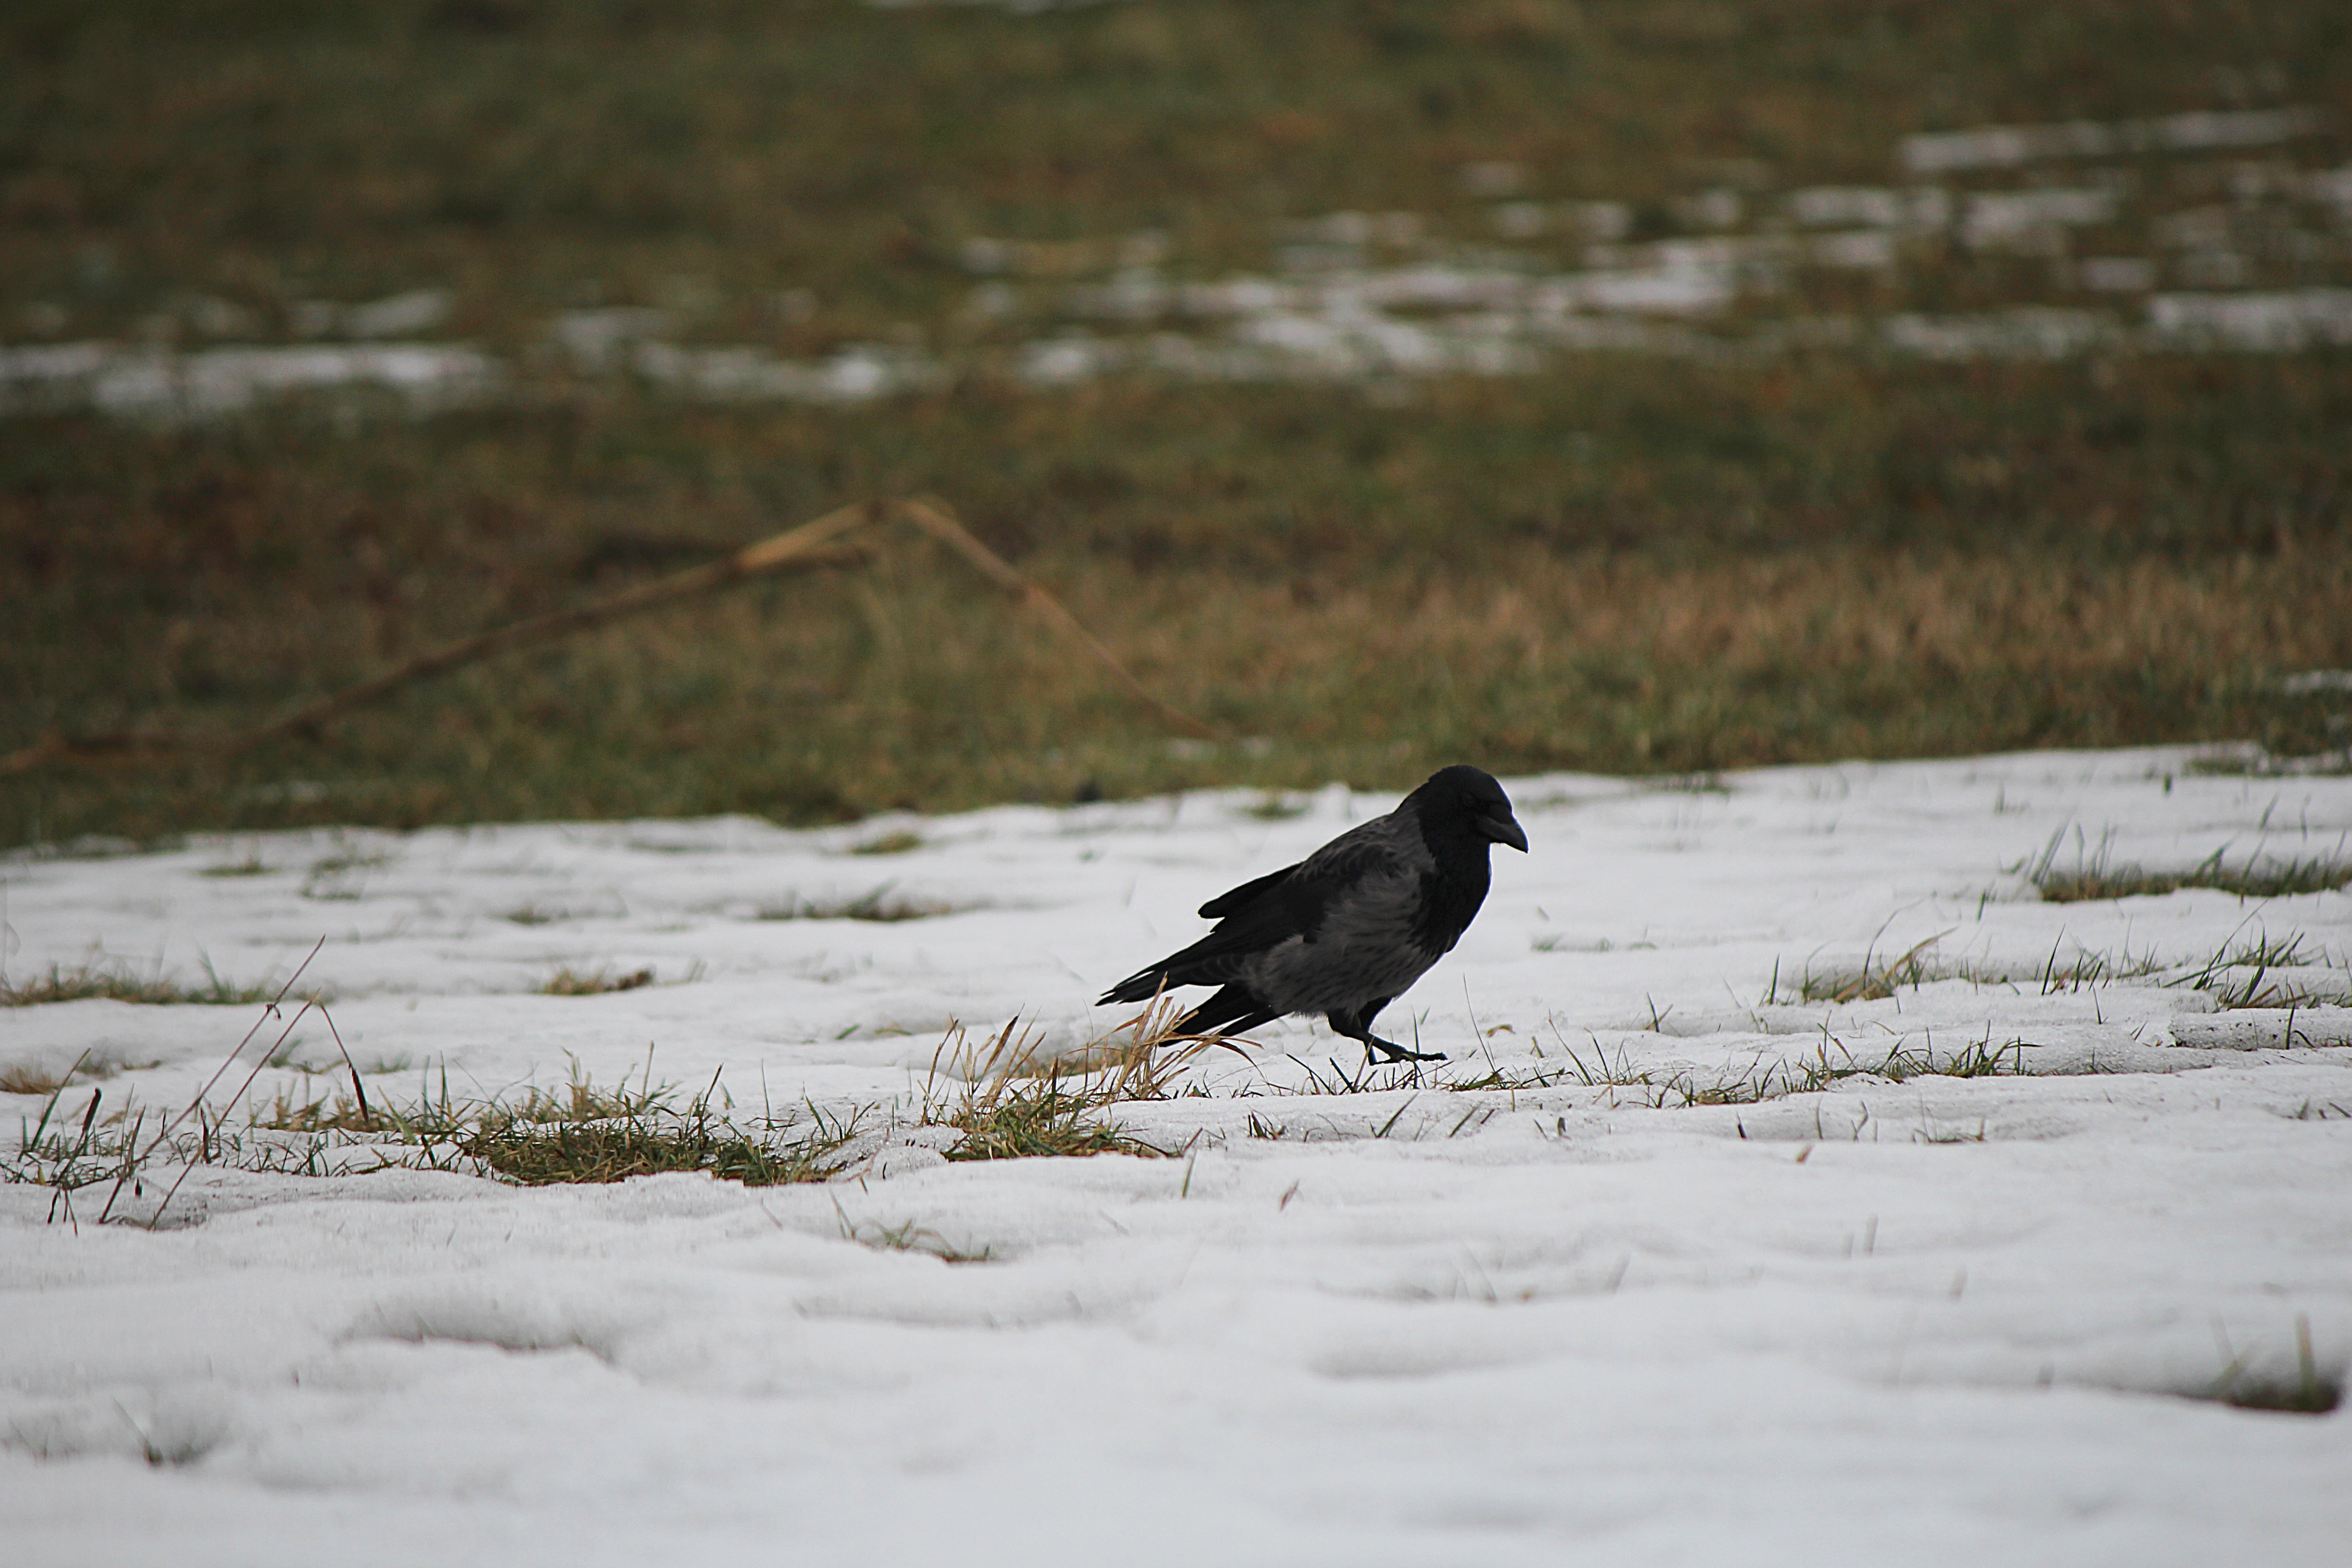
nature, snow, winter, bird, wing, wildlife, weather, season, fauna, crow, vertebrate, raven, raven bird, perching bird, cinclidae, crow like bird